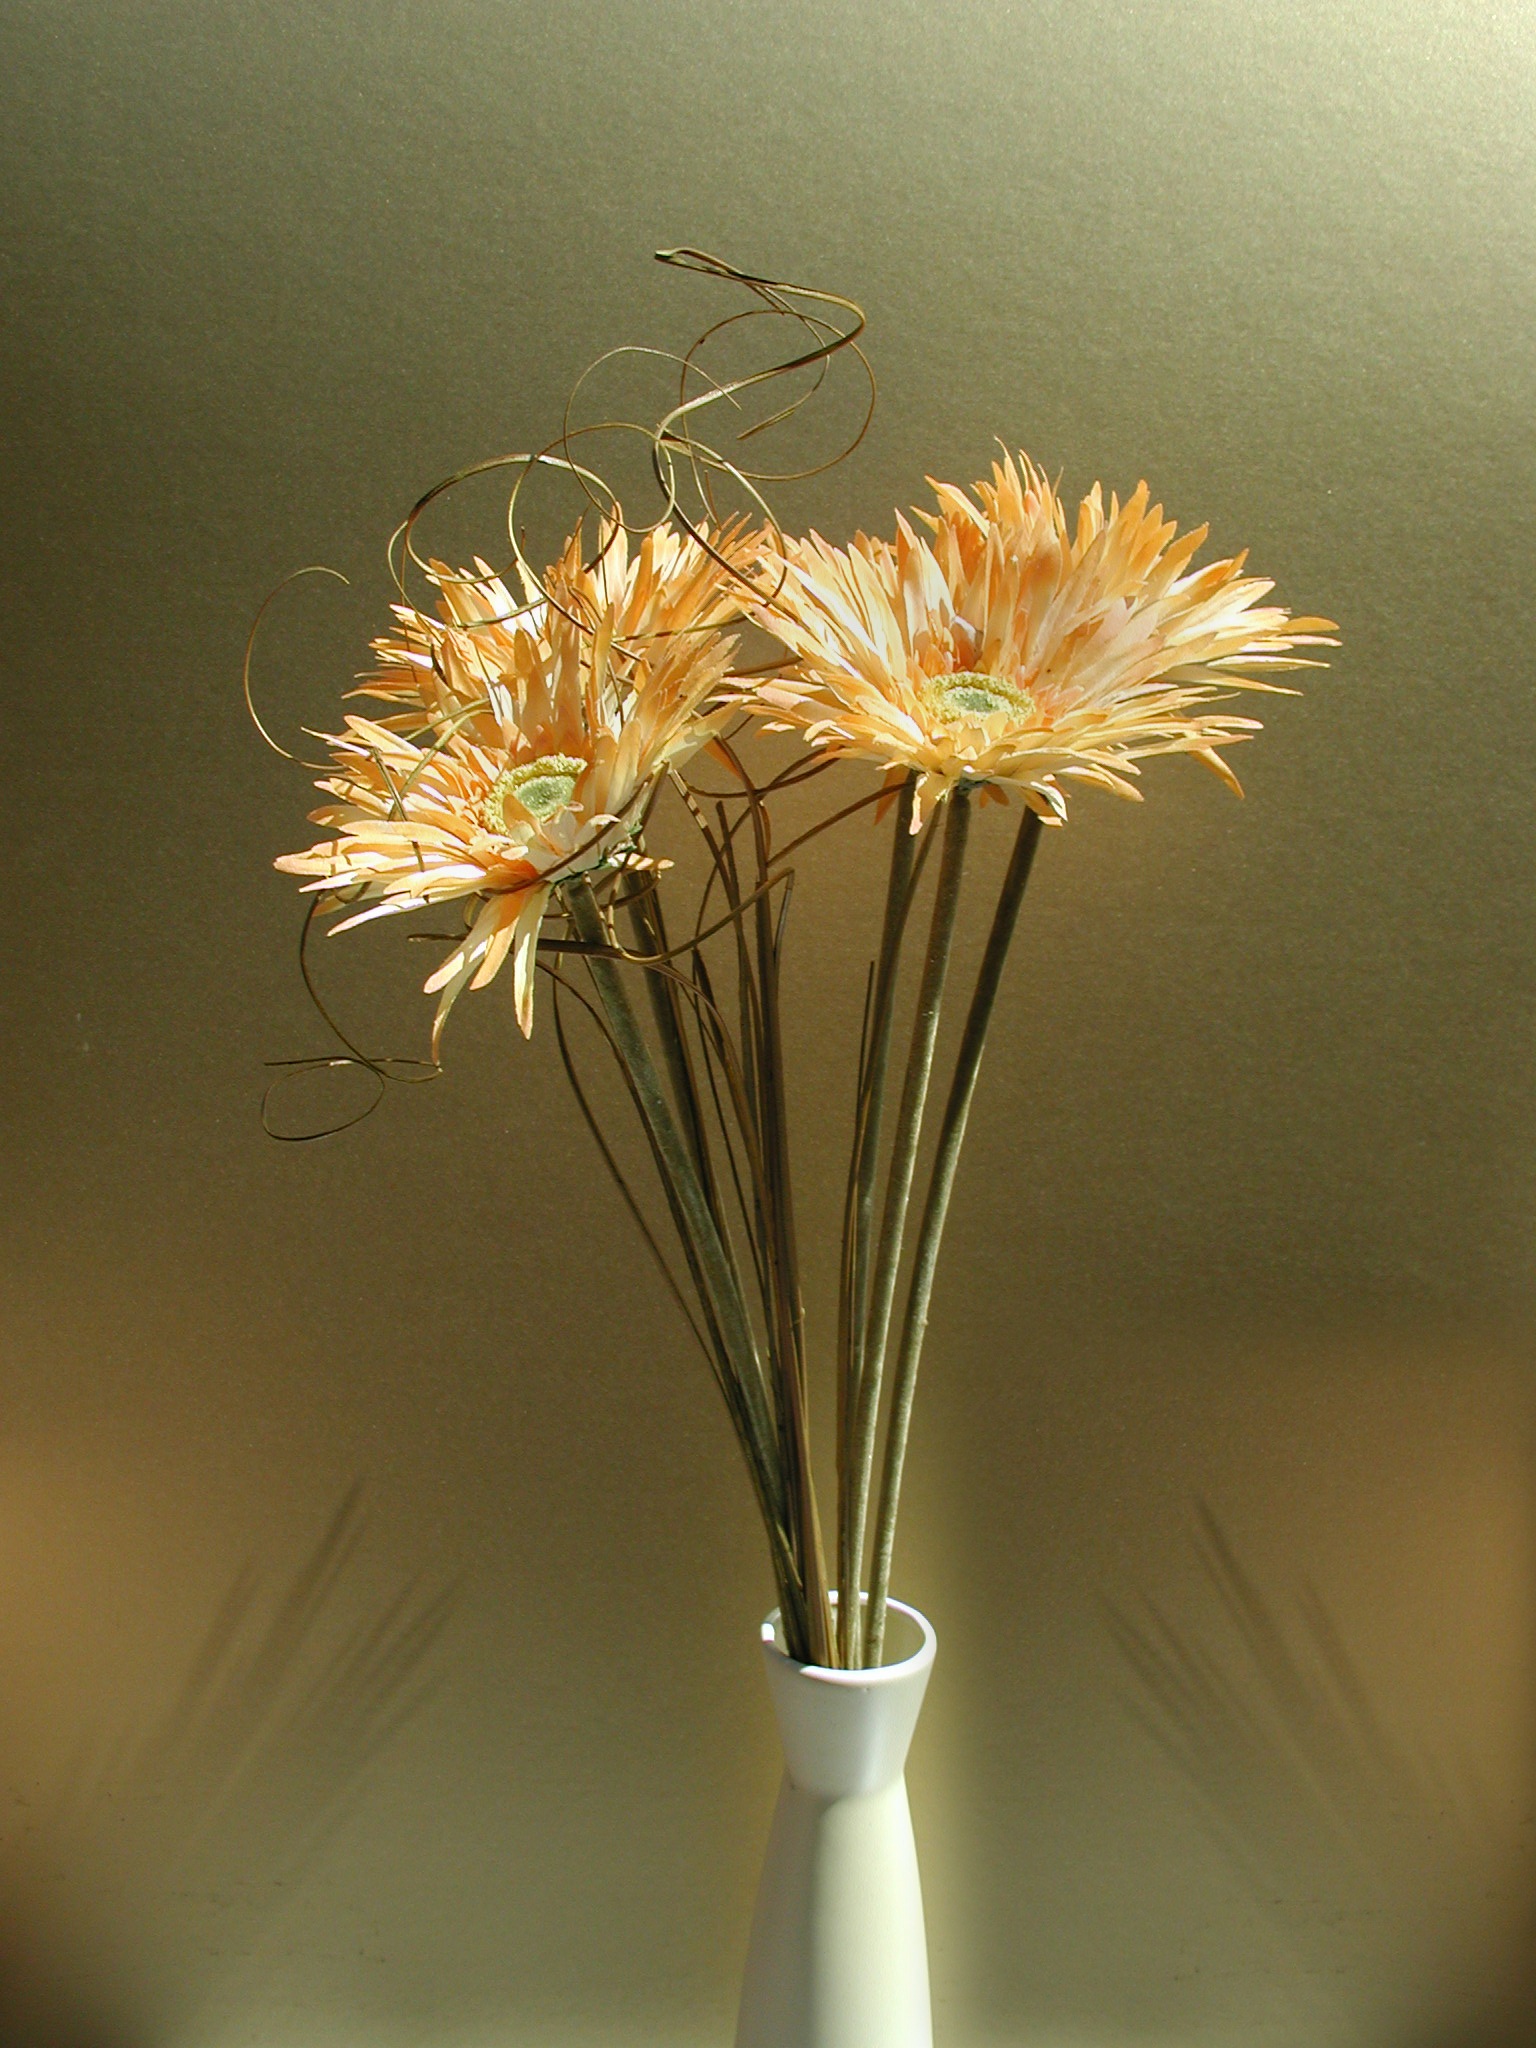
nature, branch, blossom, plant, flower, bloom, glass, floral, bouquet, vase, decoration, green, lamp, yellow, lighting, flora, twig, florist, flowers, arrangement, close up, art, light fixture, floristry, elegance, macro photography, flowering plant, daisy family, ikebana, floral design, centrepiece, grass family, plant stem, flower arranging